Mount Langford

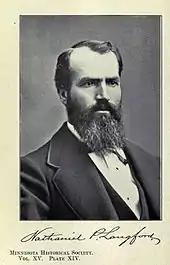
Mount Langford's namesake, Nathaniel P. Langford

On September 7, 1870, the Washburn expedition was camped along the southwestern shore of Yellowstone Lake. That day Langford and Lt. Gustavus Cheyney Doane chose to ascend a nearby peak. From that peak, Langford sketched the first reasonably accurate map of Yellowstone Lake. Upon their return to camp, Henry D. Washburn named the peak they ascended and a nearby secondary peak: Mount Langford and Mount Doane. They are annotated on the map Langford sketched. Langford described the summit with these words: